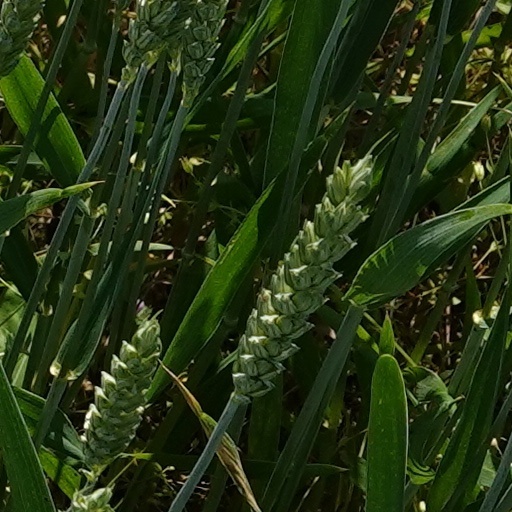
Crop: wheat